Fermanagh District Council

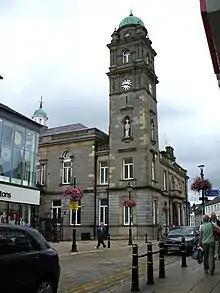
Enniskillen Town Hall, the seat of Fermanagh District Council

Boundary changes came into effect for 1985. Previously the council had five electoral areas each of which elected four councillors. A change in legislation meant that it was no longer permitted to have four member electoral areas and thus despite an increase in the number of wards to 23 the number of electoral areas was reduced by one. From then on, Fermanagh District Council area consisted of four electoral areas: Enniskillen and Erne East, West and North. The council was therefore made up of 23 Councillors elected every four years.